1936 Summer Olympics

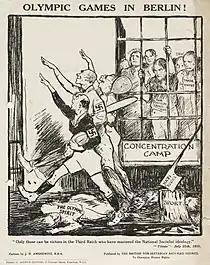
A 1935 political cartoon by Jewish British artist John Henry Amshewitz; Nazi sportsmen trample the Olympic spirit while marching past a concentration camp holding, among others, Jews and a "non-political sportsman". The axe of "Nazi justice" chops away at the tree of sport.

The opening ceremony was held at the Berlin Olympic Stadium on 1 August 1936. A flyover by the German airship "Hindenburg" flying the Olympic flag behind it was featured early in the opening ceremonies. After the arrival of Hitler and his entourage, the parade of nations proceeded, each nation with its own unique costume. As the birthplace of the Olympics, Greece entered the stadium first. The host nation, Germany, entered last. Some nations' athletes purposefully gave the Nazi salute as they passed Hitler. Others gave the Olympic salute (a similar one, given with the same arm), or a different gesture entirely, such as hats-over-hearts, as the United States, India, and China did. All nations lowered their flags as they passed the Führer, save the United States, the United Kingdom, Switzerland and the Commonwealth of the Philippines. (The United States doing this was explained later as an army regulation, and the country traditionally avoids dipping its flag at the Olympics.) Writer Thomas Wolfe, who was there, described the opening as an "almost religious event, the crowd screaming, swaying in unison and begging for Hitler. There was something scary about it; his cult of personality."